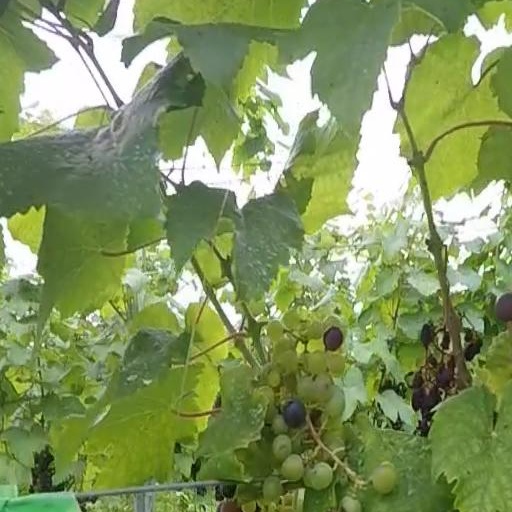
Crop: grape